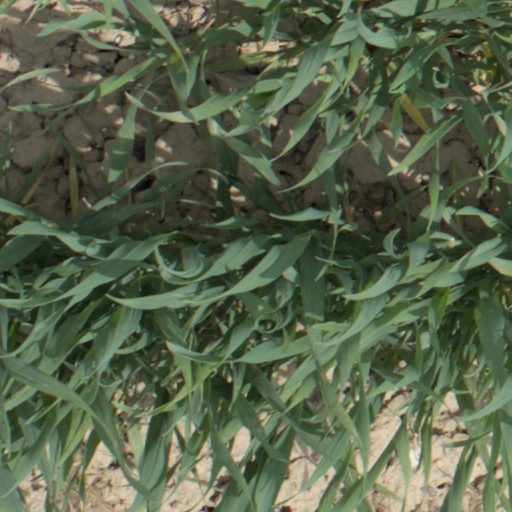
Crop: wheat